Manchester Bolton & Bury Canal

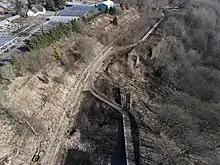
An aerial view of the 1936 breach at Nob End, 2018

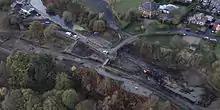
An aerial view of Nob End locks showing the first Bolton bridge dug out and a dam being built across the Bury arm

Almost 60% of the canal's original length is no longer in water. Bury Wharf is now covered by an industrial estate. A car park has been built on top of the canal, near Daisyfield Viaduct, but from there on the towpath remains accessible. The canal, in water but overgrown with weeds, is culverted under Water Street in Radcliffe. It continues in water up to a dam at Ladyshore, following which the foundations of a demolished paper mill, built in 1956, may be found.